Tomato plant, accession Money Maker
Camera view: vertical (180 deg); turntable rotation: 30 degrees
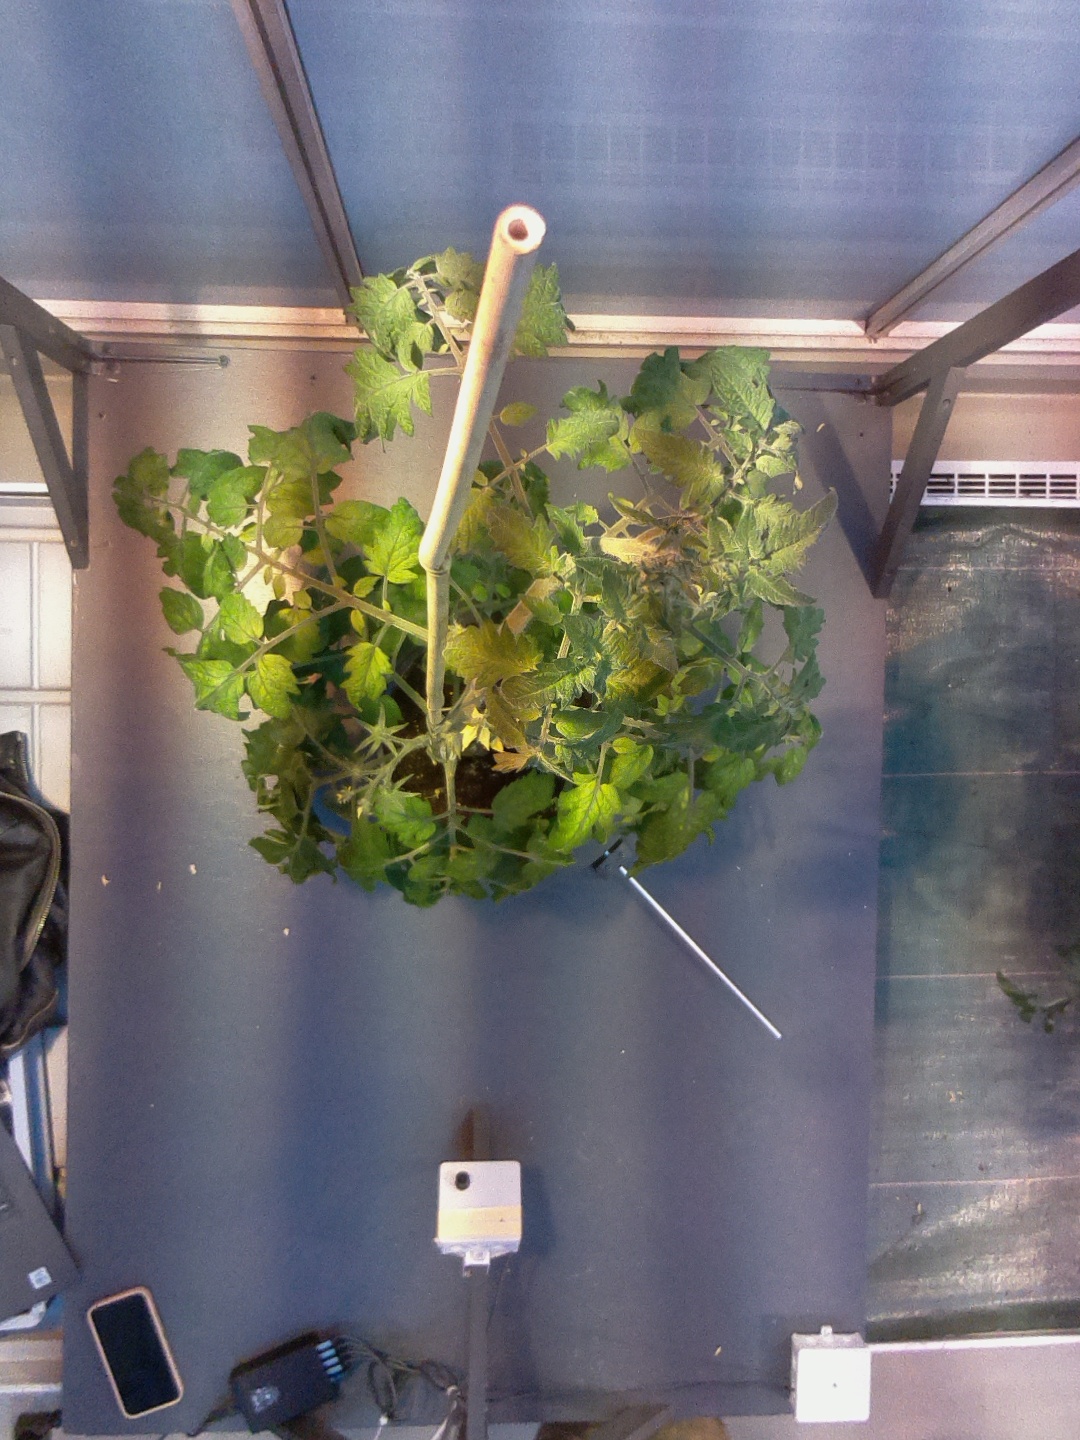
BBCH growth stage 70: Fruits at the main stem or branches visibles